Tourism in Mithila

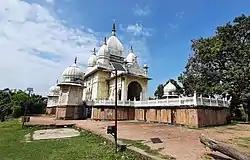
Kali Mandir made by white marble in the campus of Rajnagar

Similarly there is another location called as Janaki Sthan related to the temple of Goddess Sita in the city of Sitamarhi. The temple is known as "Janaki Sthan Mandir". In the campus of Janaki Sthan, there is a sacred pond called as Urvija Kund. Some scholars believe this sacred pond as the place of manifestation of Goddess Sita.